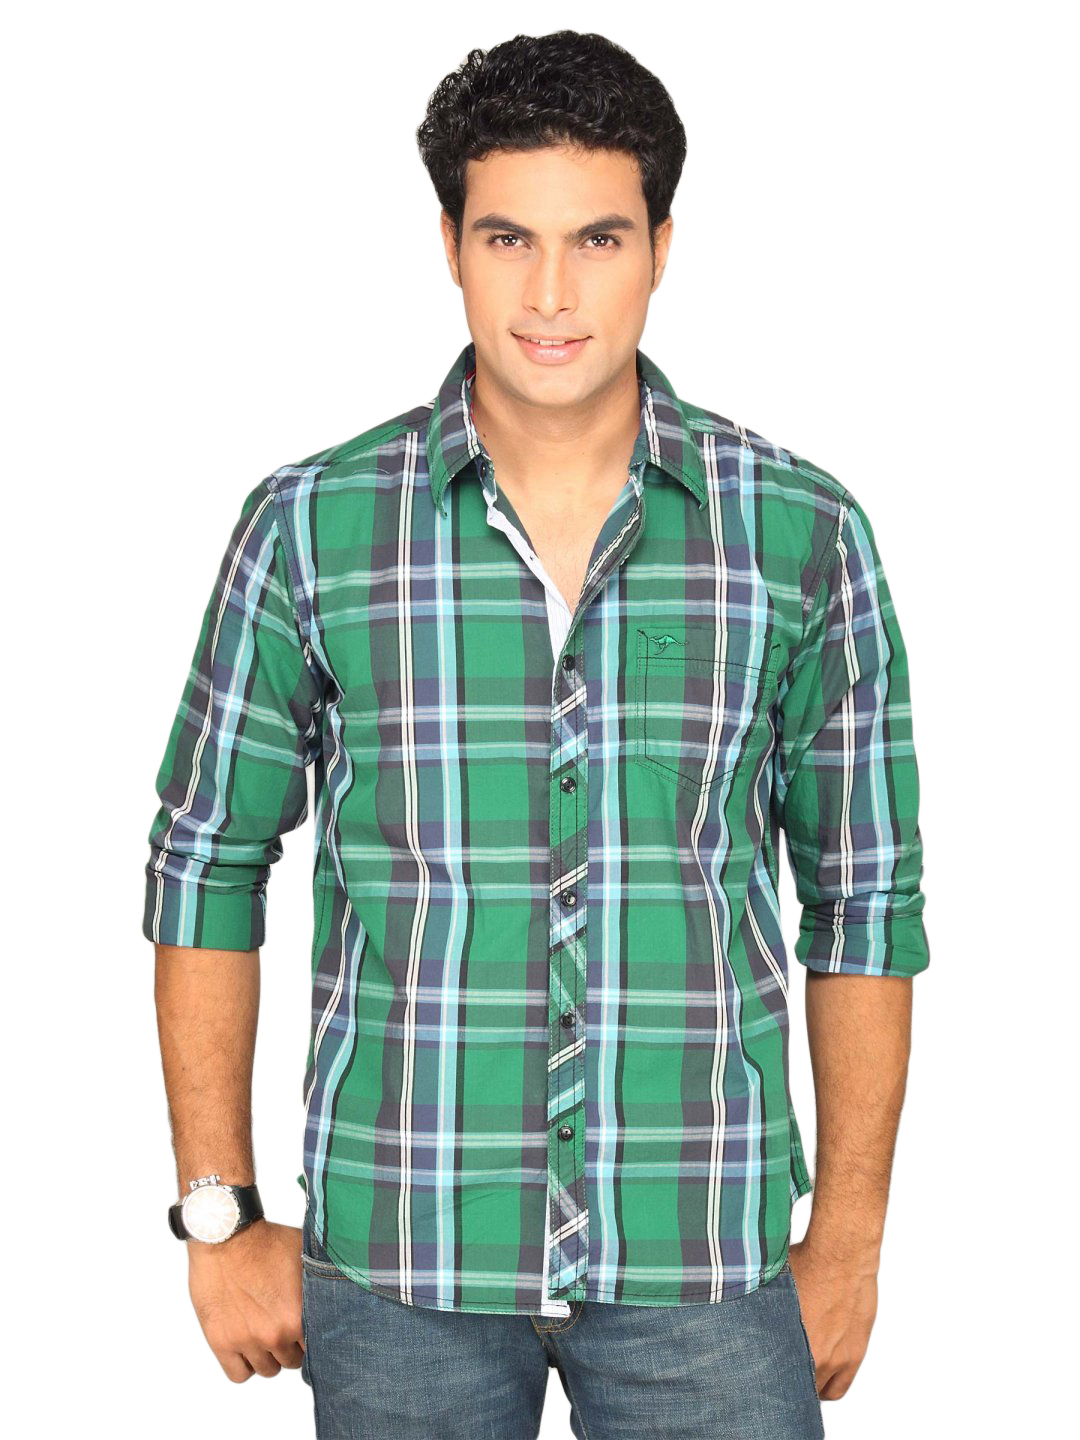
Highlander Men Black Green Checked Slim Fit Shirt
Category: Apparel / Topwear / Shirts
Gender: Men
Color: Green
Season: Summer 2011
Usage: Casual